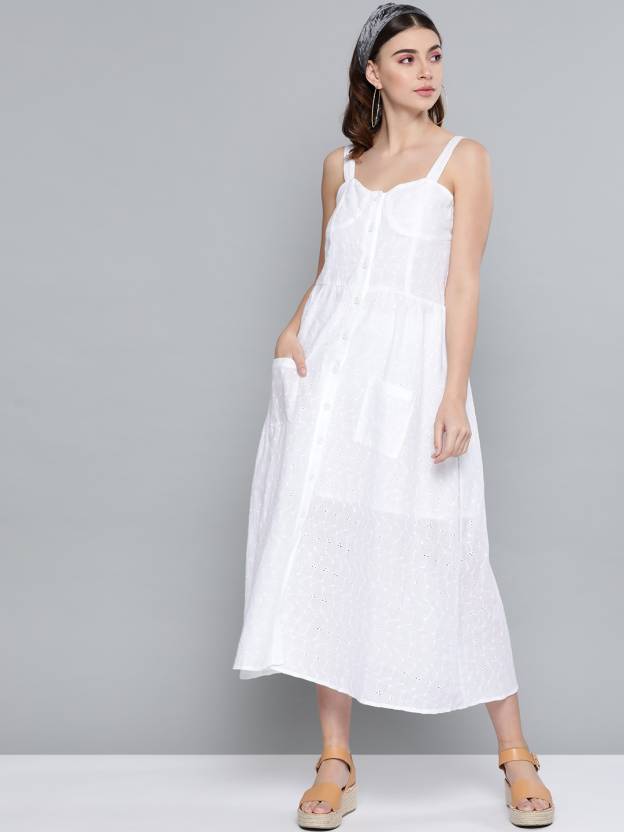
Product: Women Gathered White Dress
Price: ₹769
Colors: White
Pattern: Self Design
Description: White Schiffli Front Button Strappy Dress, in Schiffli Lace fabric, Cotton Lining, Midi, Fit And Flare, Button Closure, Straight Hemline and features Patch Pocket At Front